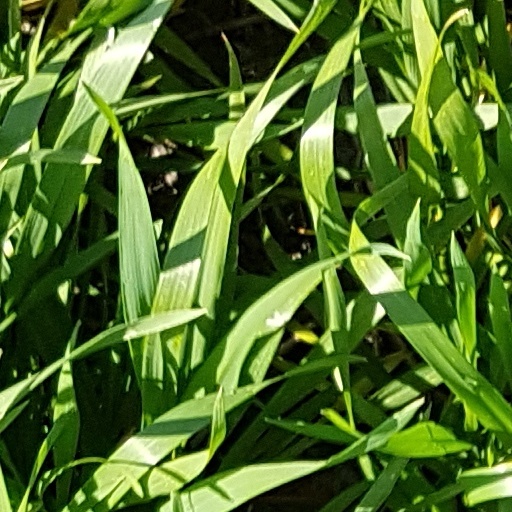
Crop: wheat